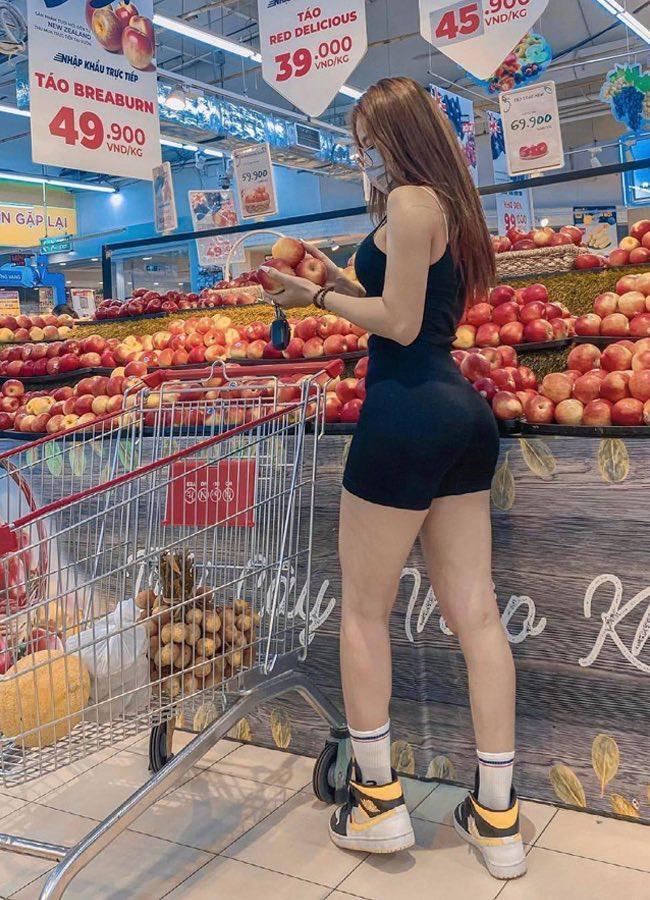
bạn nữ này đang lựa trái cây